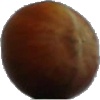
Label: Nut Forest 1